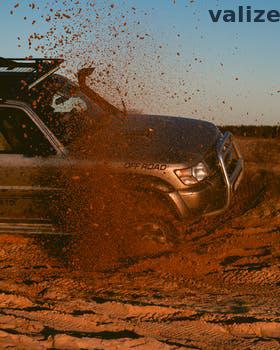
Label: Watermark